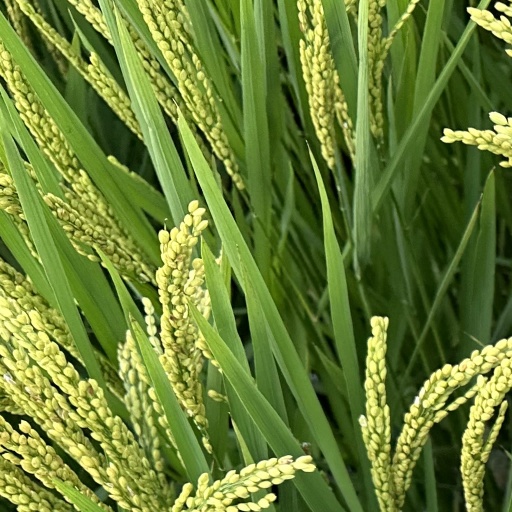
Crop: rice